Unethical human experimentation in the United States

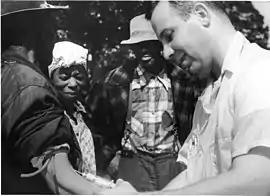
Doctor draws blood from a subject involved in the Tuskegee Syphilis Experiment, circa 1932

The Tuskegee syphilis experiment ("Tuskegee Study of Untreated Syphilis in the Negro Male") was a clinical study conducted between 1932 and 1972 in Tuskegee, Alabama, by the U.S. Public Health Service. In the experiment, 399 impoverished black males who were infected with syphilis were then offered "treatment" by the researchers, who did not tell the test subjects that they had syphilis and did not give them treatment for the disease, but rather just studied them to chart the progress of the disease. By 1947, penicillin became available as treatment, but those running the study prevented study participants from receiving treatment elsewhere, lying to them about their true condition, so that they could observe the effects of syphilis on the human body. By the end of the study in 1972, only 74 of the test subjects were alive. 28 of the original 399 men had died of syphilis, 100 were dead of related complications, 40 of their wives had been infected, and 19 of their children were born with congenital syphilis. The study was not shut down until 1972, when its existence was leaked to the press, forcing the researchers to stop in the face of a public outcry.